Schloßborn

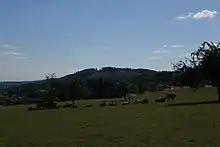
Mountain "Butznickel" as seen from northeast

Schloßborn lies within the Hochtaunus Nature Reserve, to the west of the 687-meter Glaskopf, watered by the springs in the Weiherbach Valley and the neighbouring Silberbach Valley. The village is surrounded by low mountains. The Steinkopf (570 meters), the Eickkopf (563 meters) and the Atzelberg (507 meters) lie to the south. To the southwest, between the village and the Dattenbach Valley, are the Platte (455 meters) and Spitzeberg (450 meters) and, to the west, the Butznickel (462 meters).